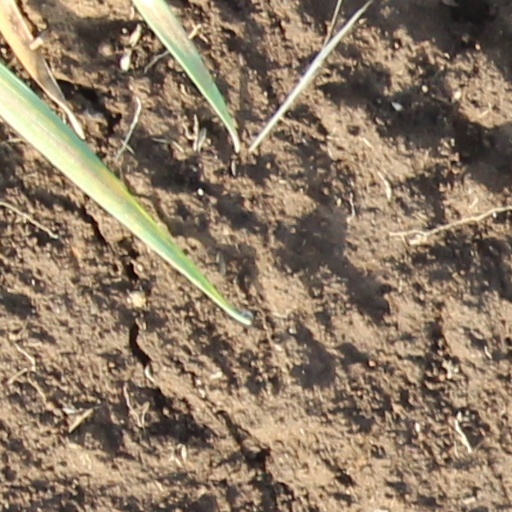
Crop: wheat